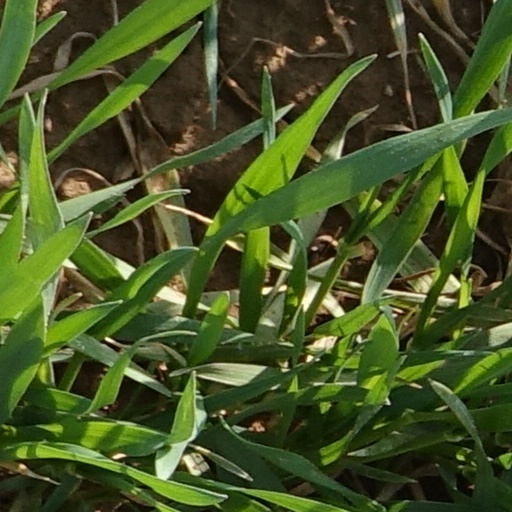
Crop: wheat